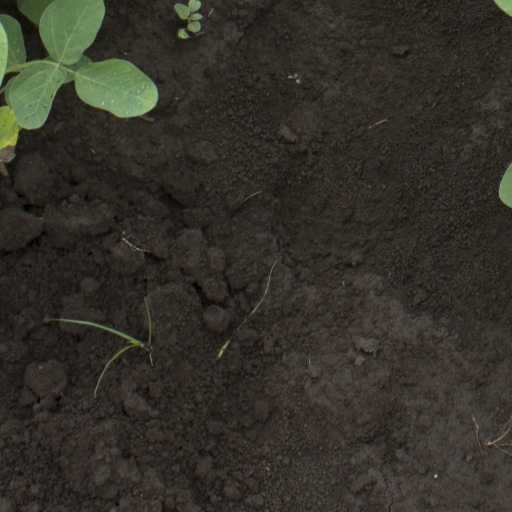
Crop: soybean